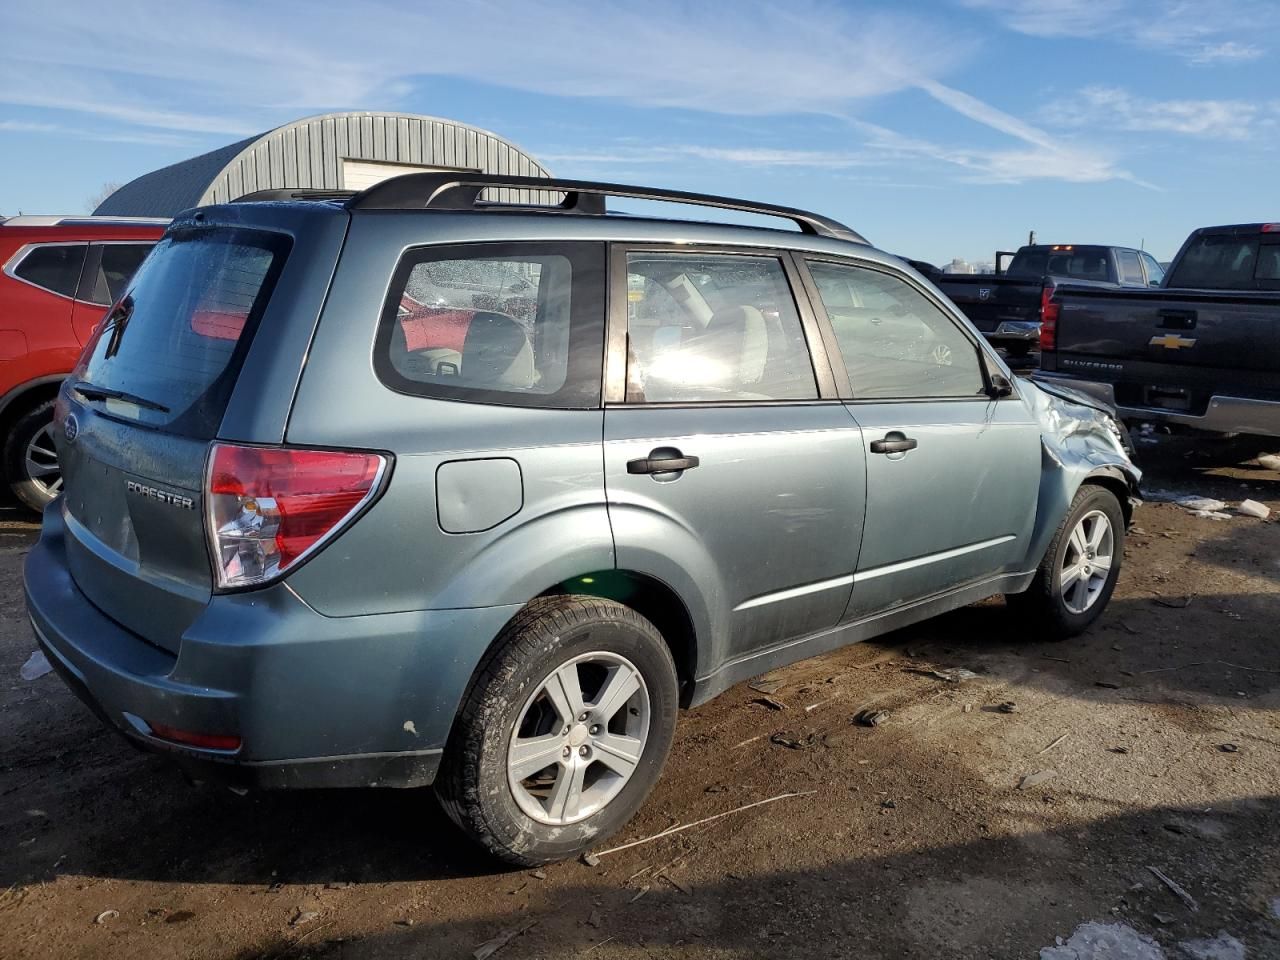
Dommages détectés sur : aile avant droite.
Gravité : majeur